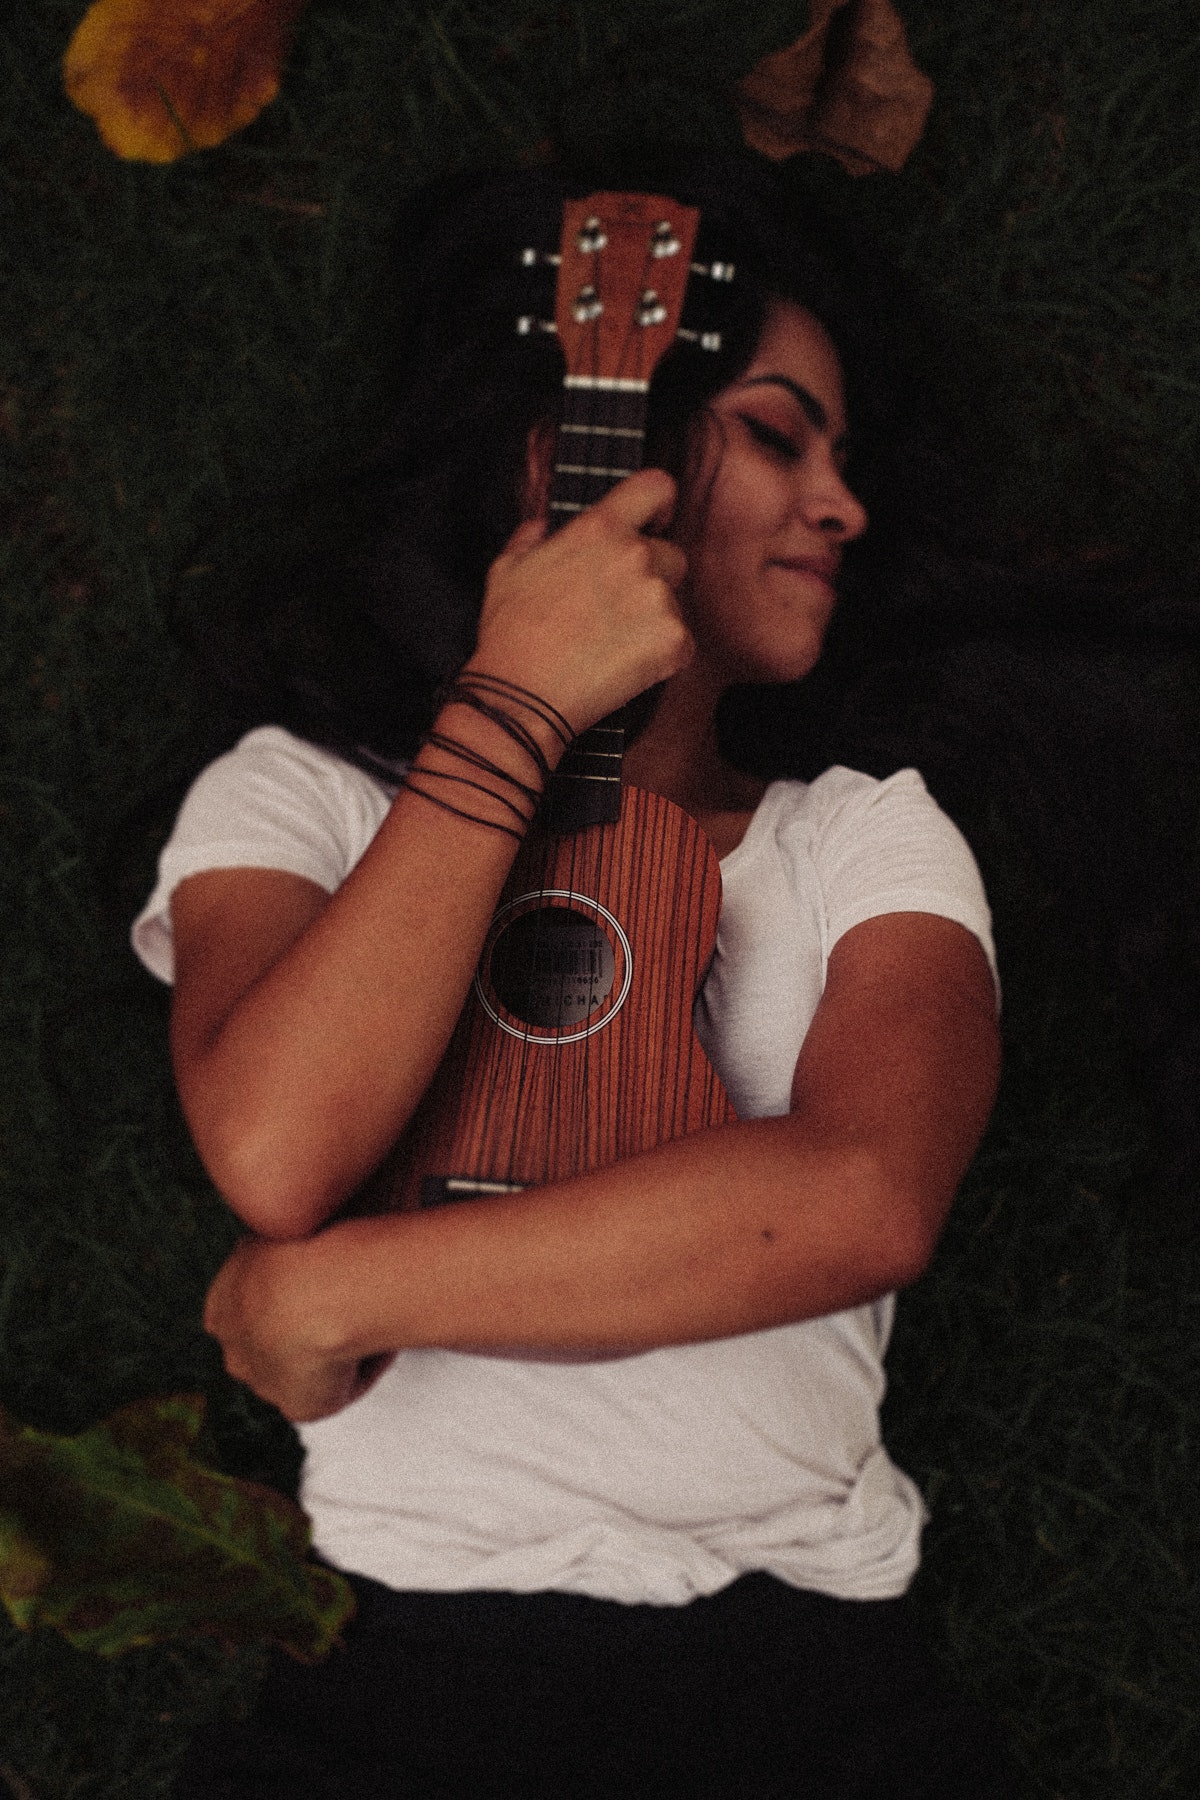
musician, musical instrument, guitar, plucked string instruments, string instrument, ukulele, jarana jarocha